List of Chainsaw Man characters

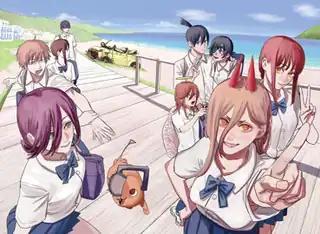
Some of the series' characters, featured in the first part, including (front to back, left row) Reze, Pochita, Denji, Kobeni Higashiyama, Hirofumi Yoshida, (front to back, right row) Power, Makima, Angel Devil, Aki Hayakawa (left), and Himeno (right)

The "Chainsaw Man" manga series features an extensive cast of characters created by Tatsuki Fujimoto.